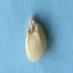
Maize quality: Good